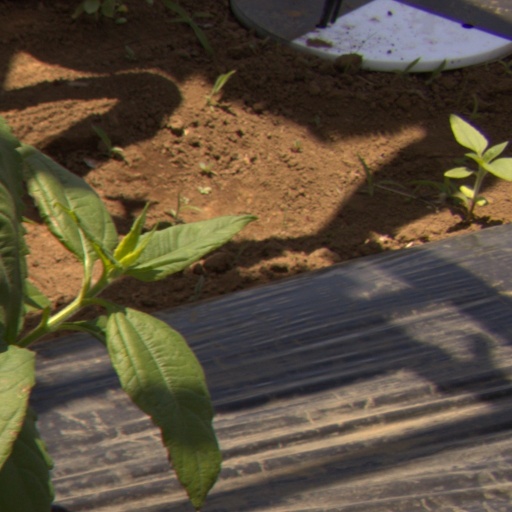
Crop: Jerusalem artichoke